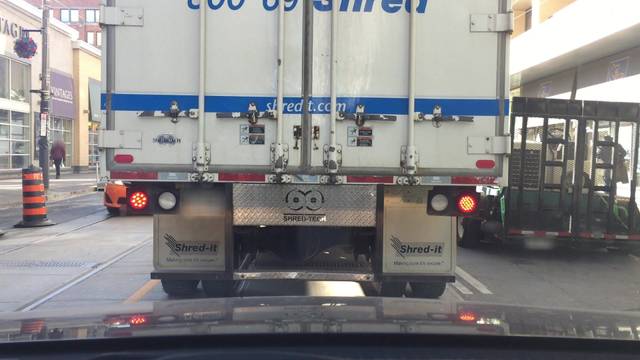
Region: Canada
Coordinates: 43.646, -79.393